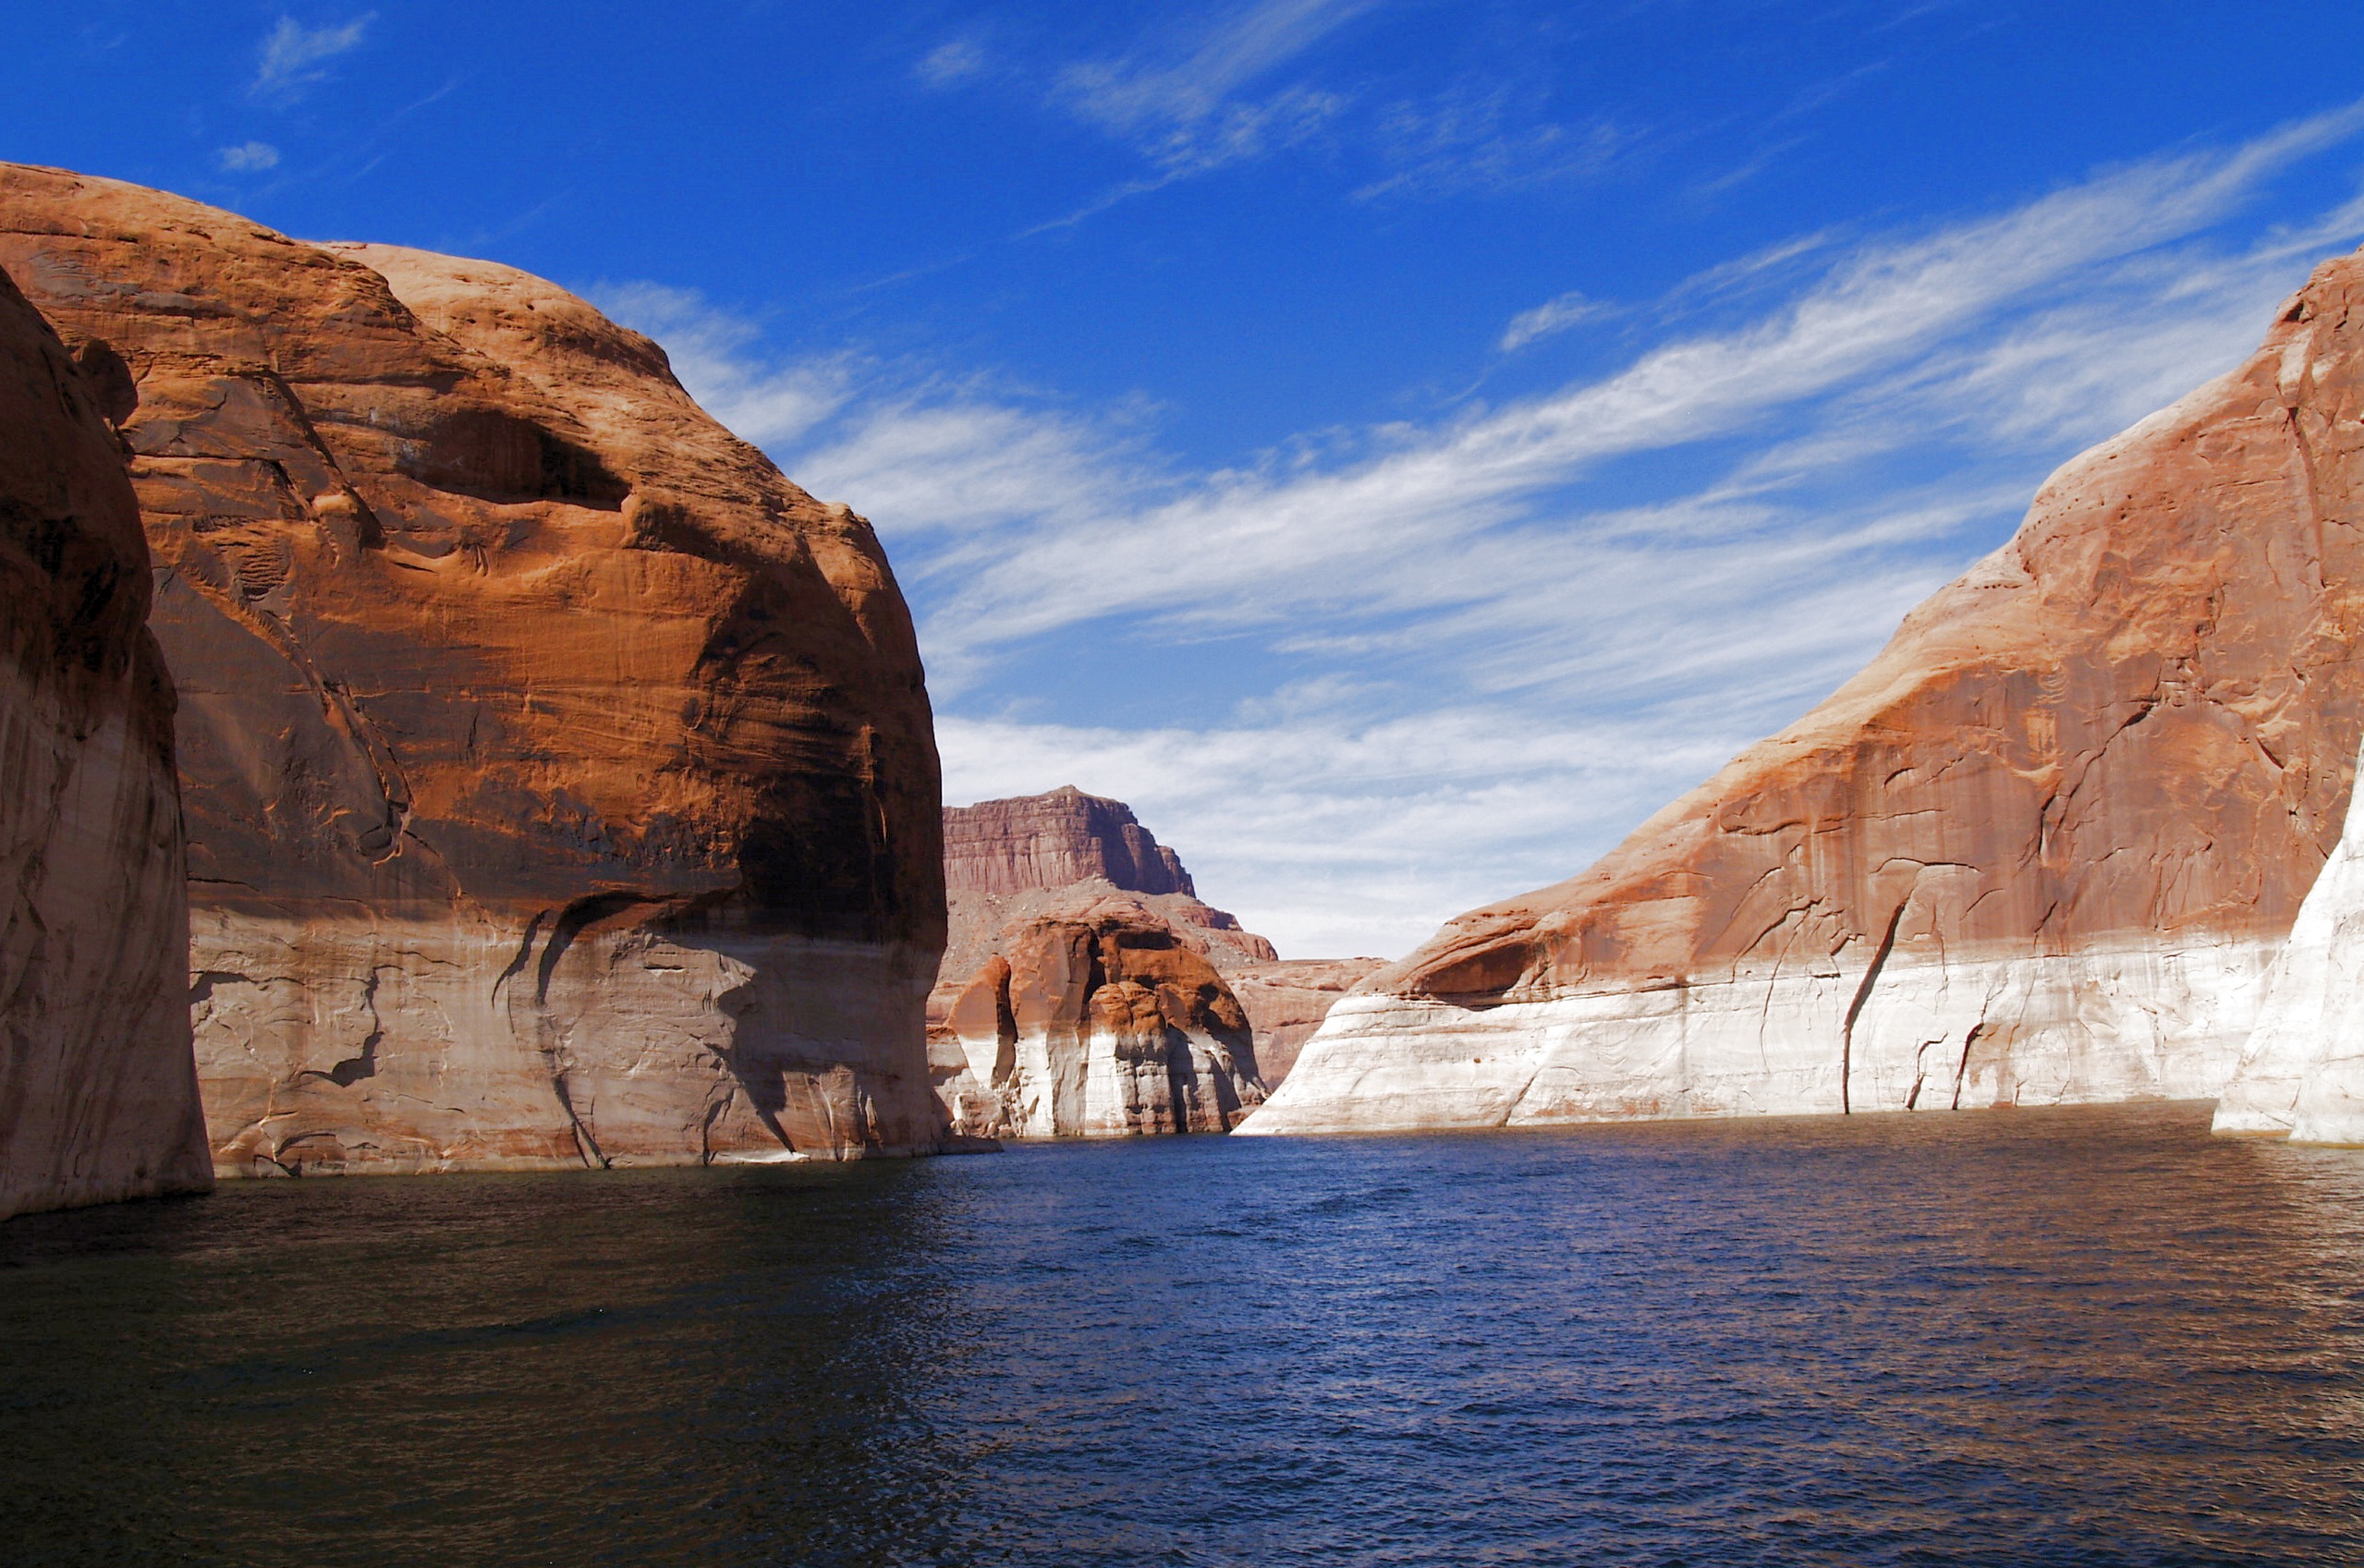
landscape, sea, water, nature, outdoor, rock, mountain, cloud, sky, desert, pier, monument, vacation, formation, dry, cliff, idyllic, high, scenery, usa, blue, fjord, canyon, reservoir, tourism, terrain, national park, page, activity, arizona, native, clouds, place, geology, badlands, hot, cirrus, escarpment, sacred, tourist attraction, landing, idyll, wadi, near, narrows, natural arch, lake powell, rainbow bridge, house boat, fluvial landforms of streams